Cody Parkey

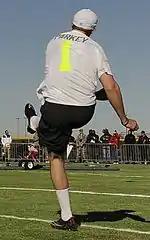
Parkey at the Pro Bowl in 2014

After a stellar preseason, Parkey beat out Alex Henery to be the Philadelphia Eagles' kicker for the 2014 season.